Smith County, Tennessee

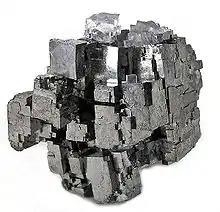
Galena-fluorite specimen from the Elmwood mine, south of Carthage

Smith County is a county in the U.S. state of Tennessee. As of the 2020 census, the population was 19,904. Smith County is located in the region of the state known as Middle Tennessee. Its county seat is Carthage. The county was organized in 1799 and is named for Daniel Smith, a Revolutionary War veteran who made the first map of Tennessee and served as a United States senator.